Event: Nepal Earthquake
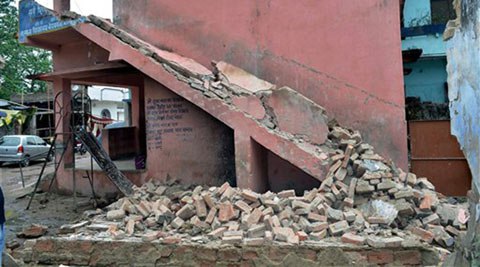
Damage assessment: damage